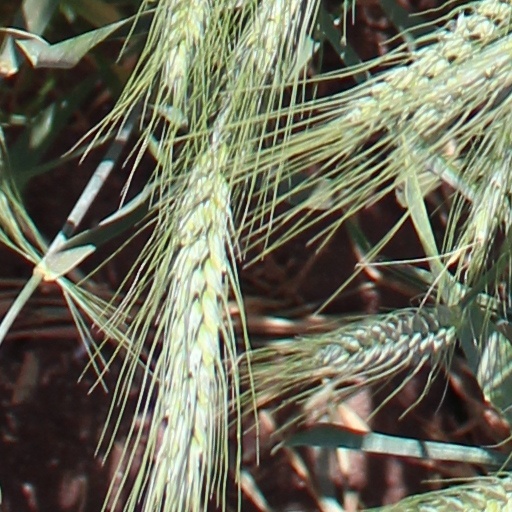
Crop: wheat